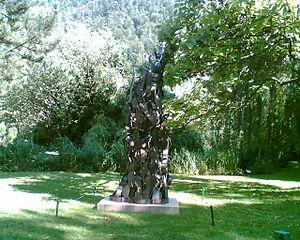
Dans le Parc des sculptures - Arman- Contrepoint Violoncelles